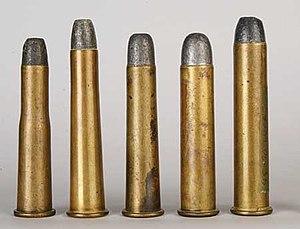
Quelques uns des principaux calibres de la Winchester Model 1886. De gauche à droite
La Winchester Model 1886 est une carabine à levier de sous-garde produite à environ 160 000 exemplaires par la Winchester Repeating Arms Company et commercialisée de 1886 à 1935. Elle fut conçue par John Moses Browning pour supporter les calibres les plus puissants de l'époque. Initialement chambrée en 45-70 Government, 45-90 WCF et 40-82 WCF, elle fut proposée plus tard dans une demi-douzaine d'autres gros calibres, dont le 50-110 Winchester. Bien que conçue à l'origine pour tirer de la poudre noire, la mécanique était suffisamment robuste pour passer à la poudre sans fumée moyennant juste quelques modifications mineures, et fut ainsi chambrée à partir de 1903 pour la nouvelle cartouche de 33 WCF.